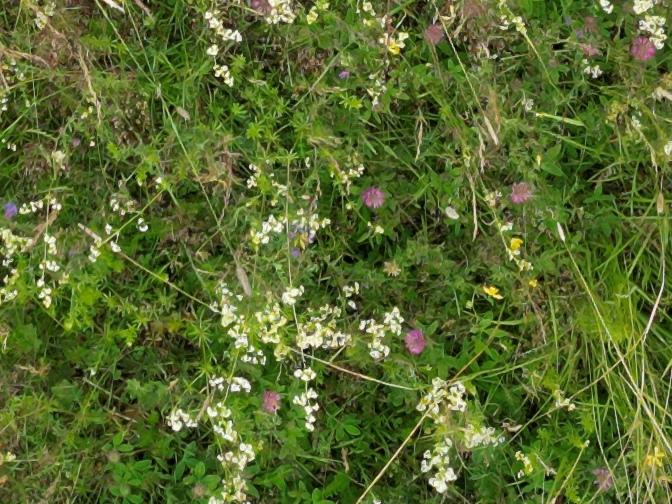
Flowers visible: yarrow flowers, yarrow flowers, yarrow flowers, yarrow flowers, yarrow flowers, yarrow flowers, yarrow flowers,  daisy flowers, yarrow flowers, yarrow flowers, yarrow flowers, yarrow flowers